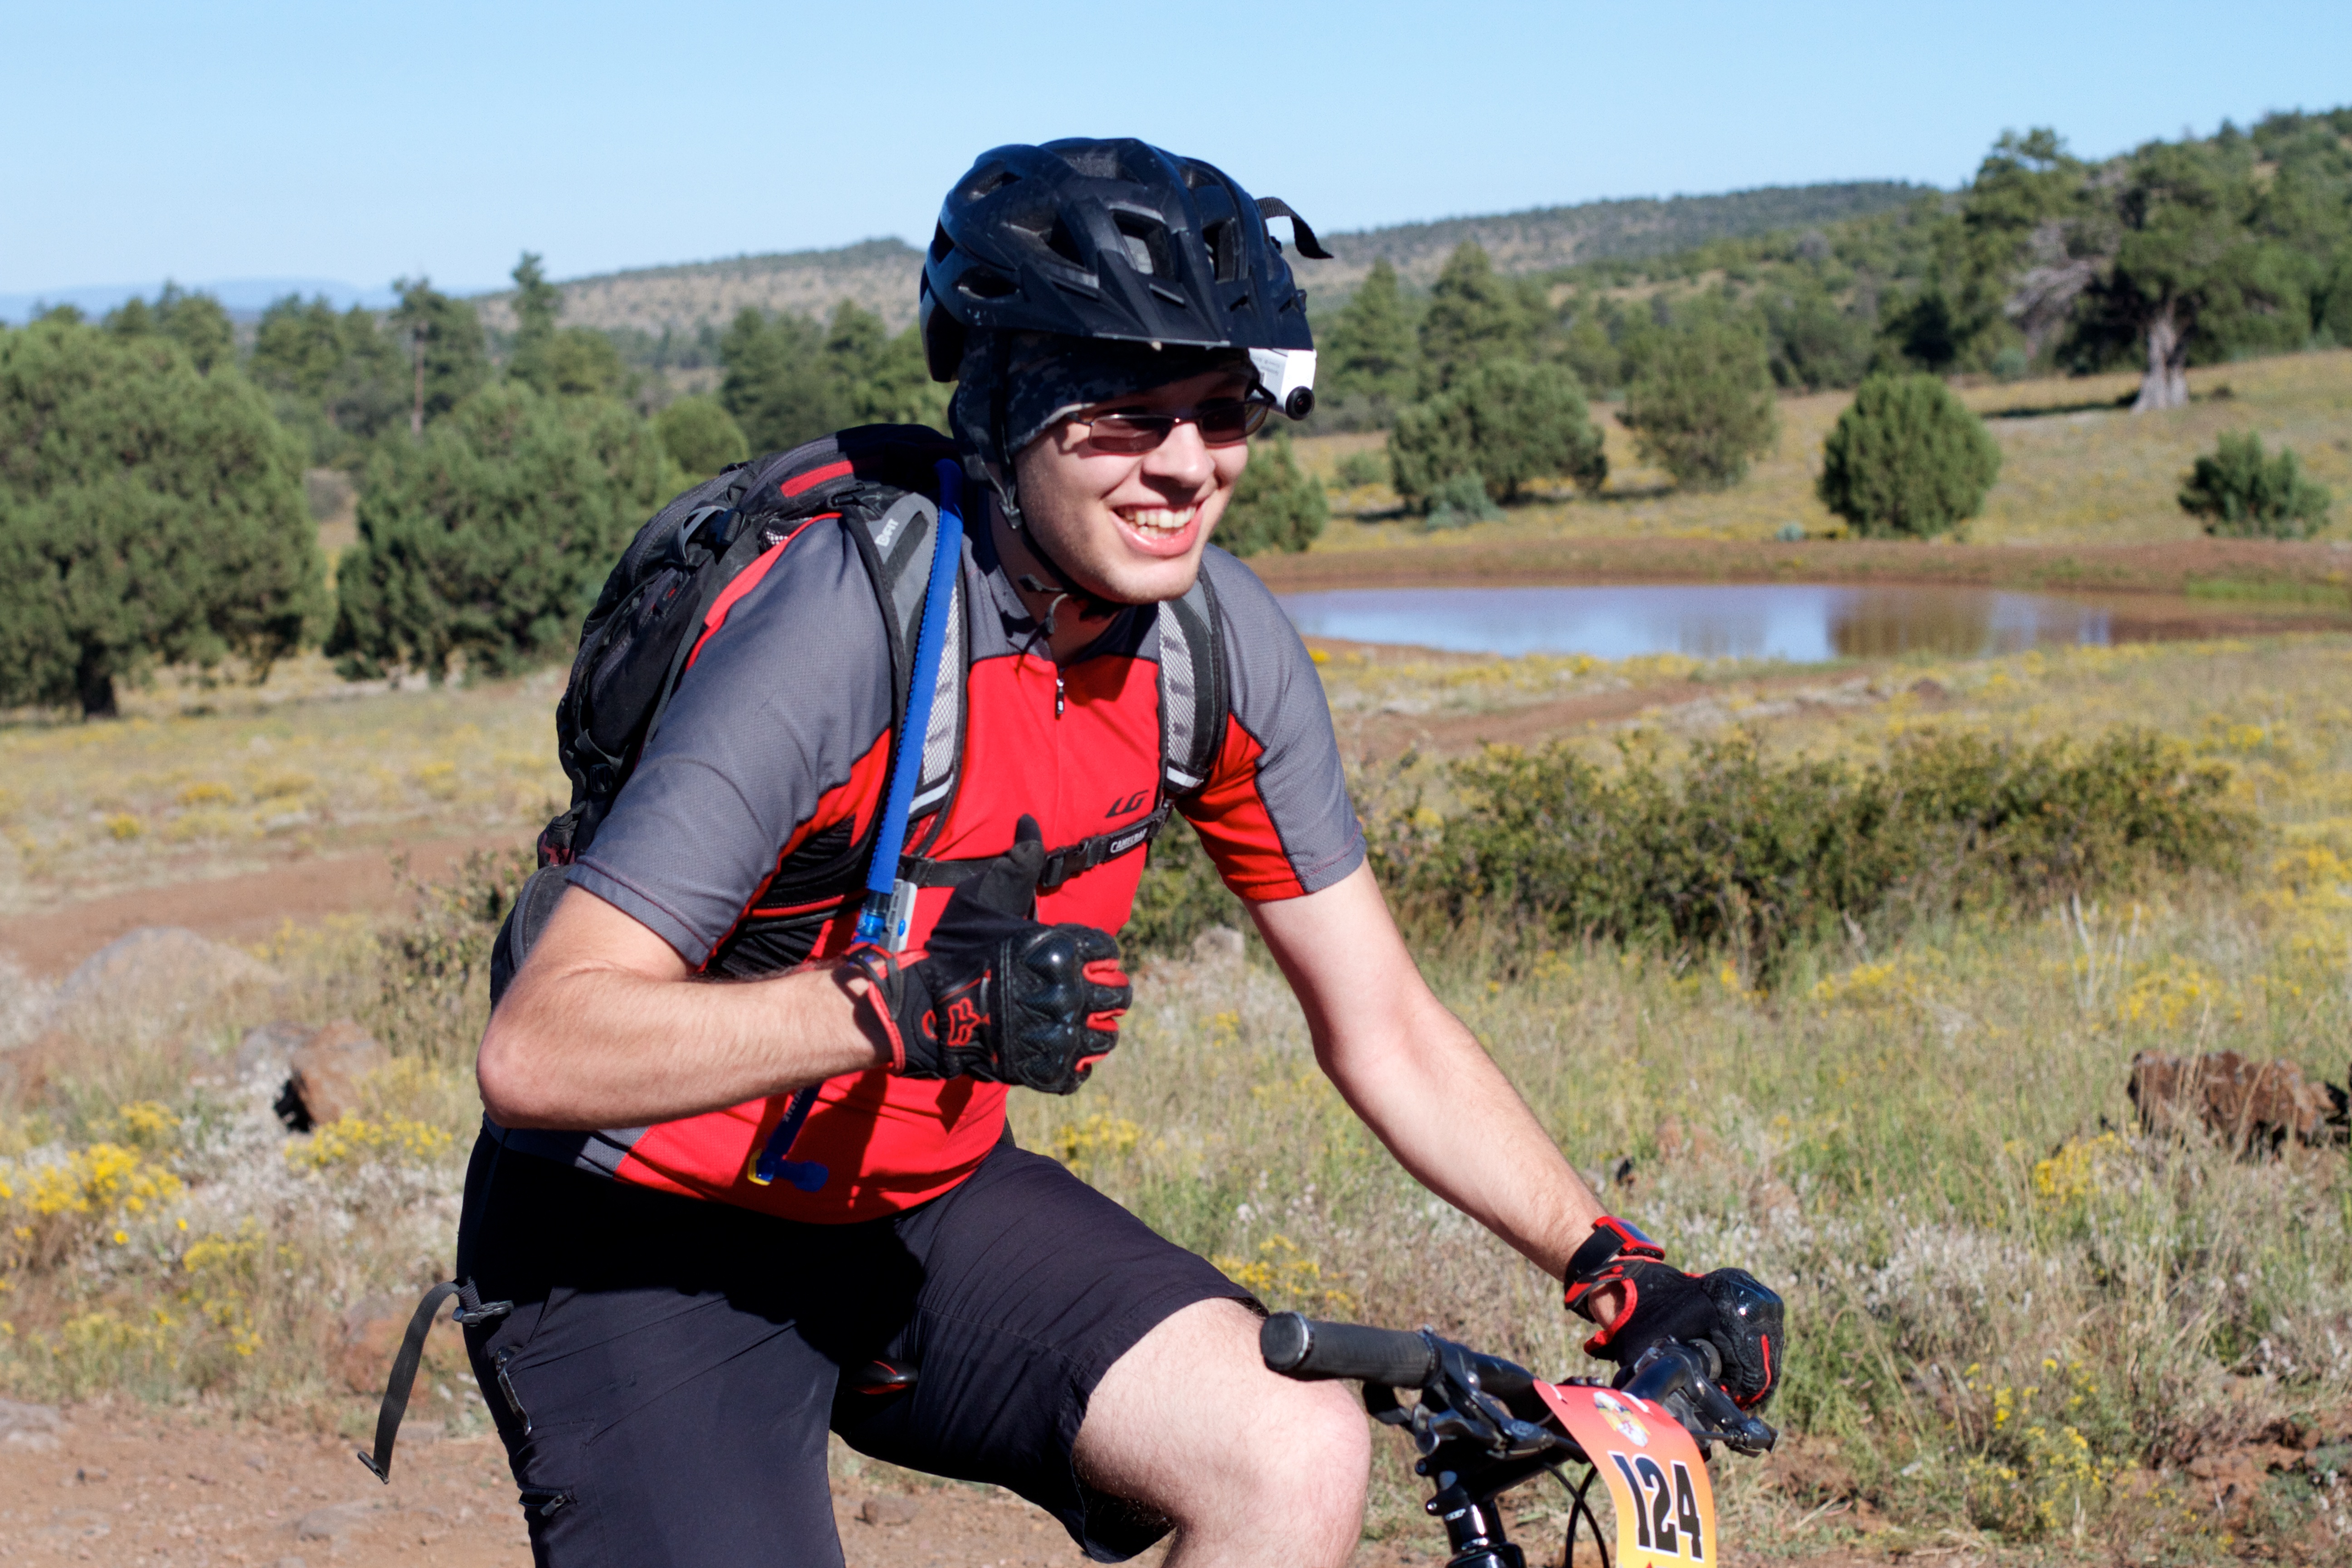
adventure, bicycle, vehicle, extreme sport, mountain bike, cycling, sports, fotr, mountain biking, cycle sport, ultramarathon